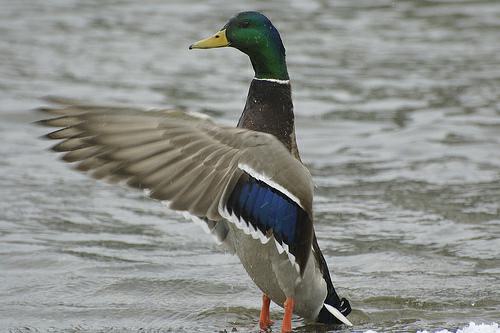
A photo of a mallard